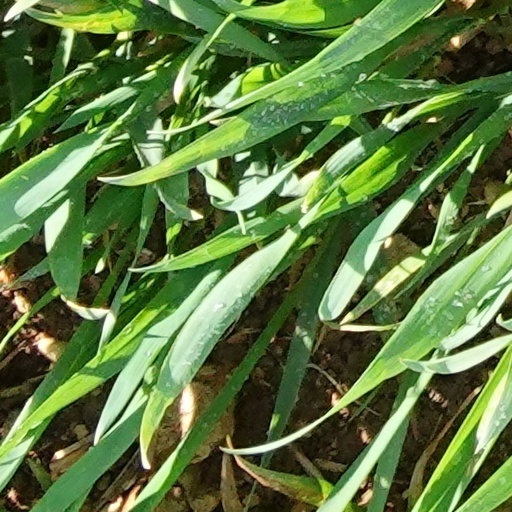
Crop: wheat